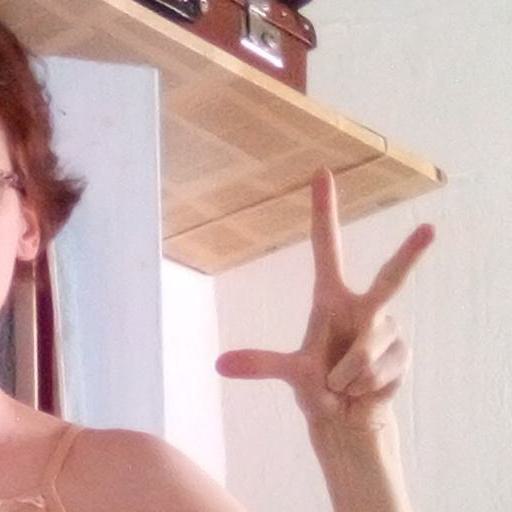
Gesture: three2